Mie Kitahara

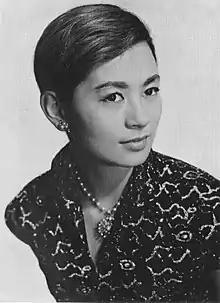
Mie Kitahara in 1955

Born in Meguro, Tokyo, Kitahara gave her screen debut in Keisuke Kinoshita's 1952 "Carmen's Pure Love". In 1954, she moved from the Shochiku film studios to Nikkatsu. She is best known for co-starring in a series of films with Yūjirō Ishihara, starting with "Crazed Fruit" in 1956. They married in 1960 and she retired from acting, assuming her married name, Makiko Ishihara .